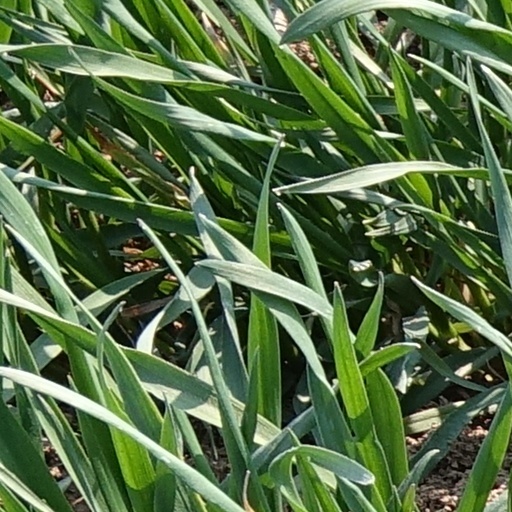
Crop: wheat